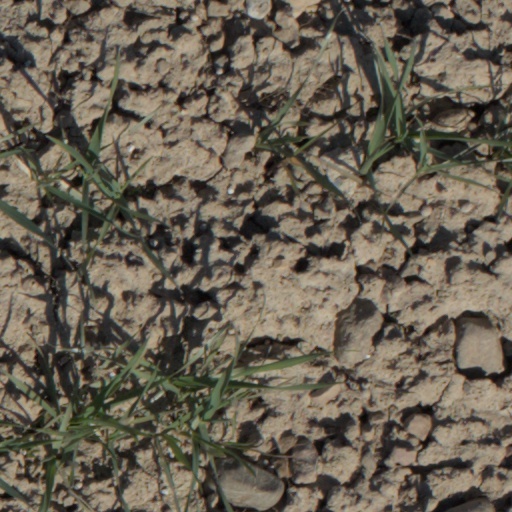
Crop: wheat